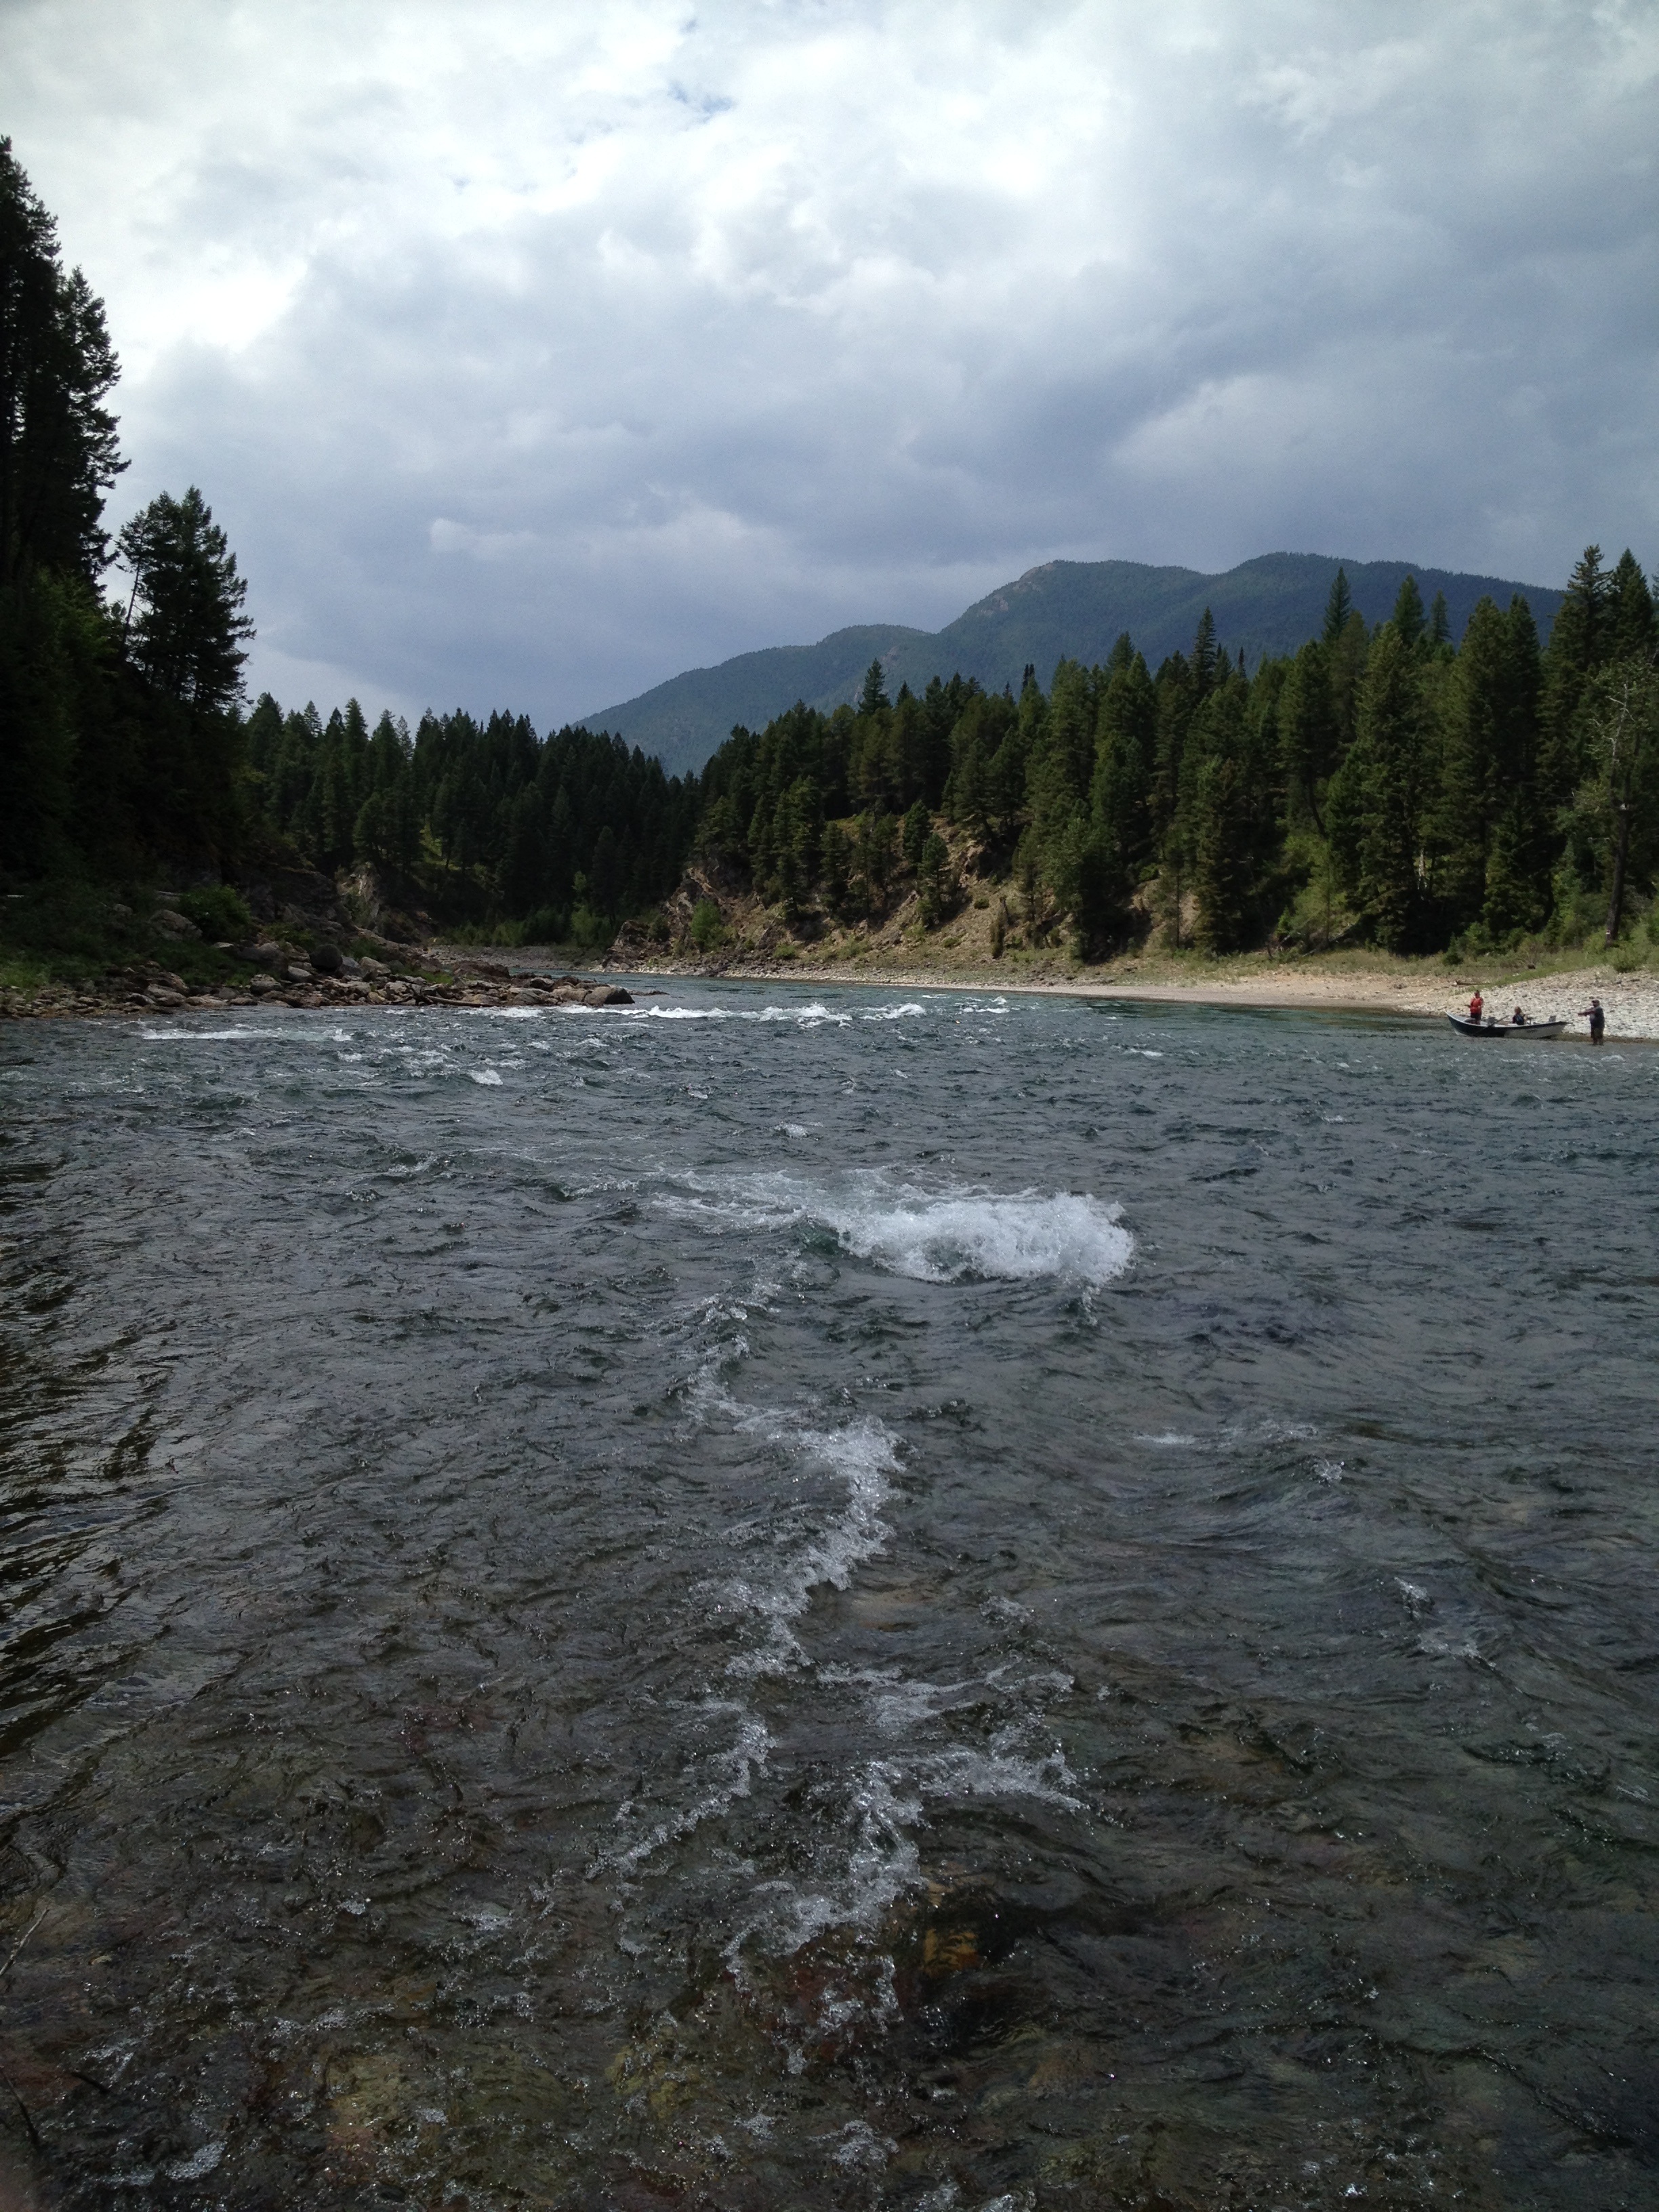
sea, water, mountain, shore, lake, river, rapid, reservoir, body of water, loch